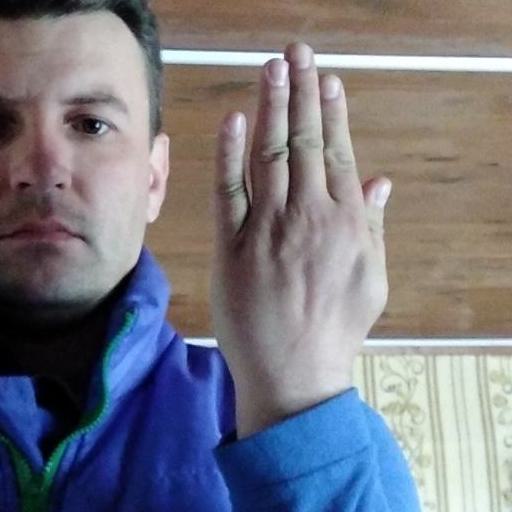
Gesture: stop_inverted